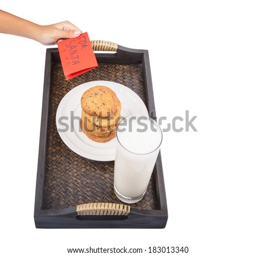
young girl 's hand preparing milk and cookies in a tray for film character .